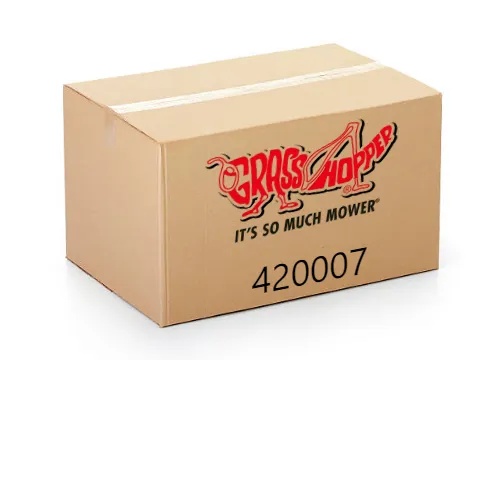
420007 - BAG 7 BUSHEL VAC
Brand: GRASSHOPPER INC
420007 - BAG 7 BUSHEL VAC
Category: Home & Garden > Lawn & Garden > Outdoor Power Equipment > Lawn Mowers